STS-134

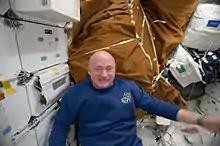
STS-134 commander Mark Kelly in the mid-deck of "Endeavour"

On flight day 8, the crew of STS-134 had some off duty time. Commander Mark Kelly and mission specialist Mike Fincke conducted an in-flight interview with 400 students from Mesa Verde Elementary School in Tucson, Arizona. Later in the crew day, STS-134 mission specialist Roberto Vittori and Expedition 27 flight engineer Paolo Nespoli answered questions from Italian President Giorgio Napolitano.